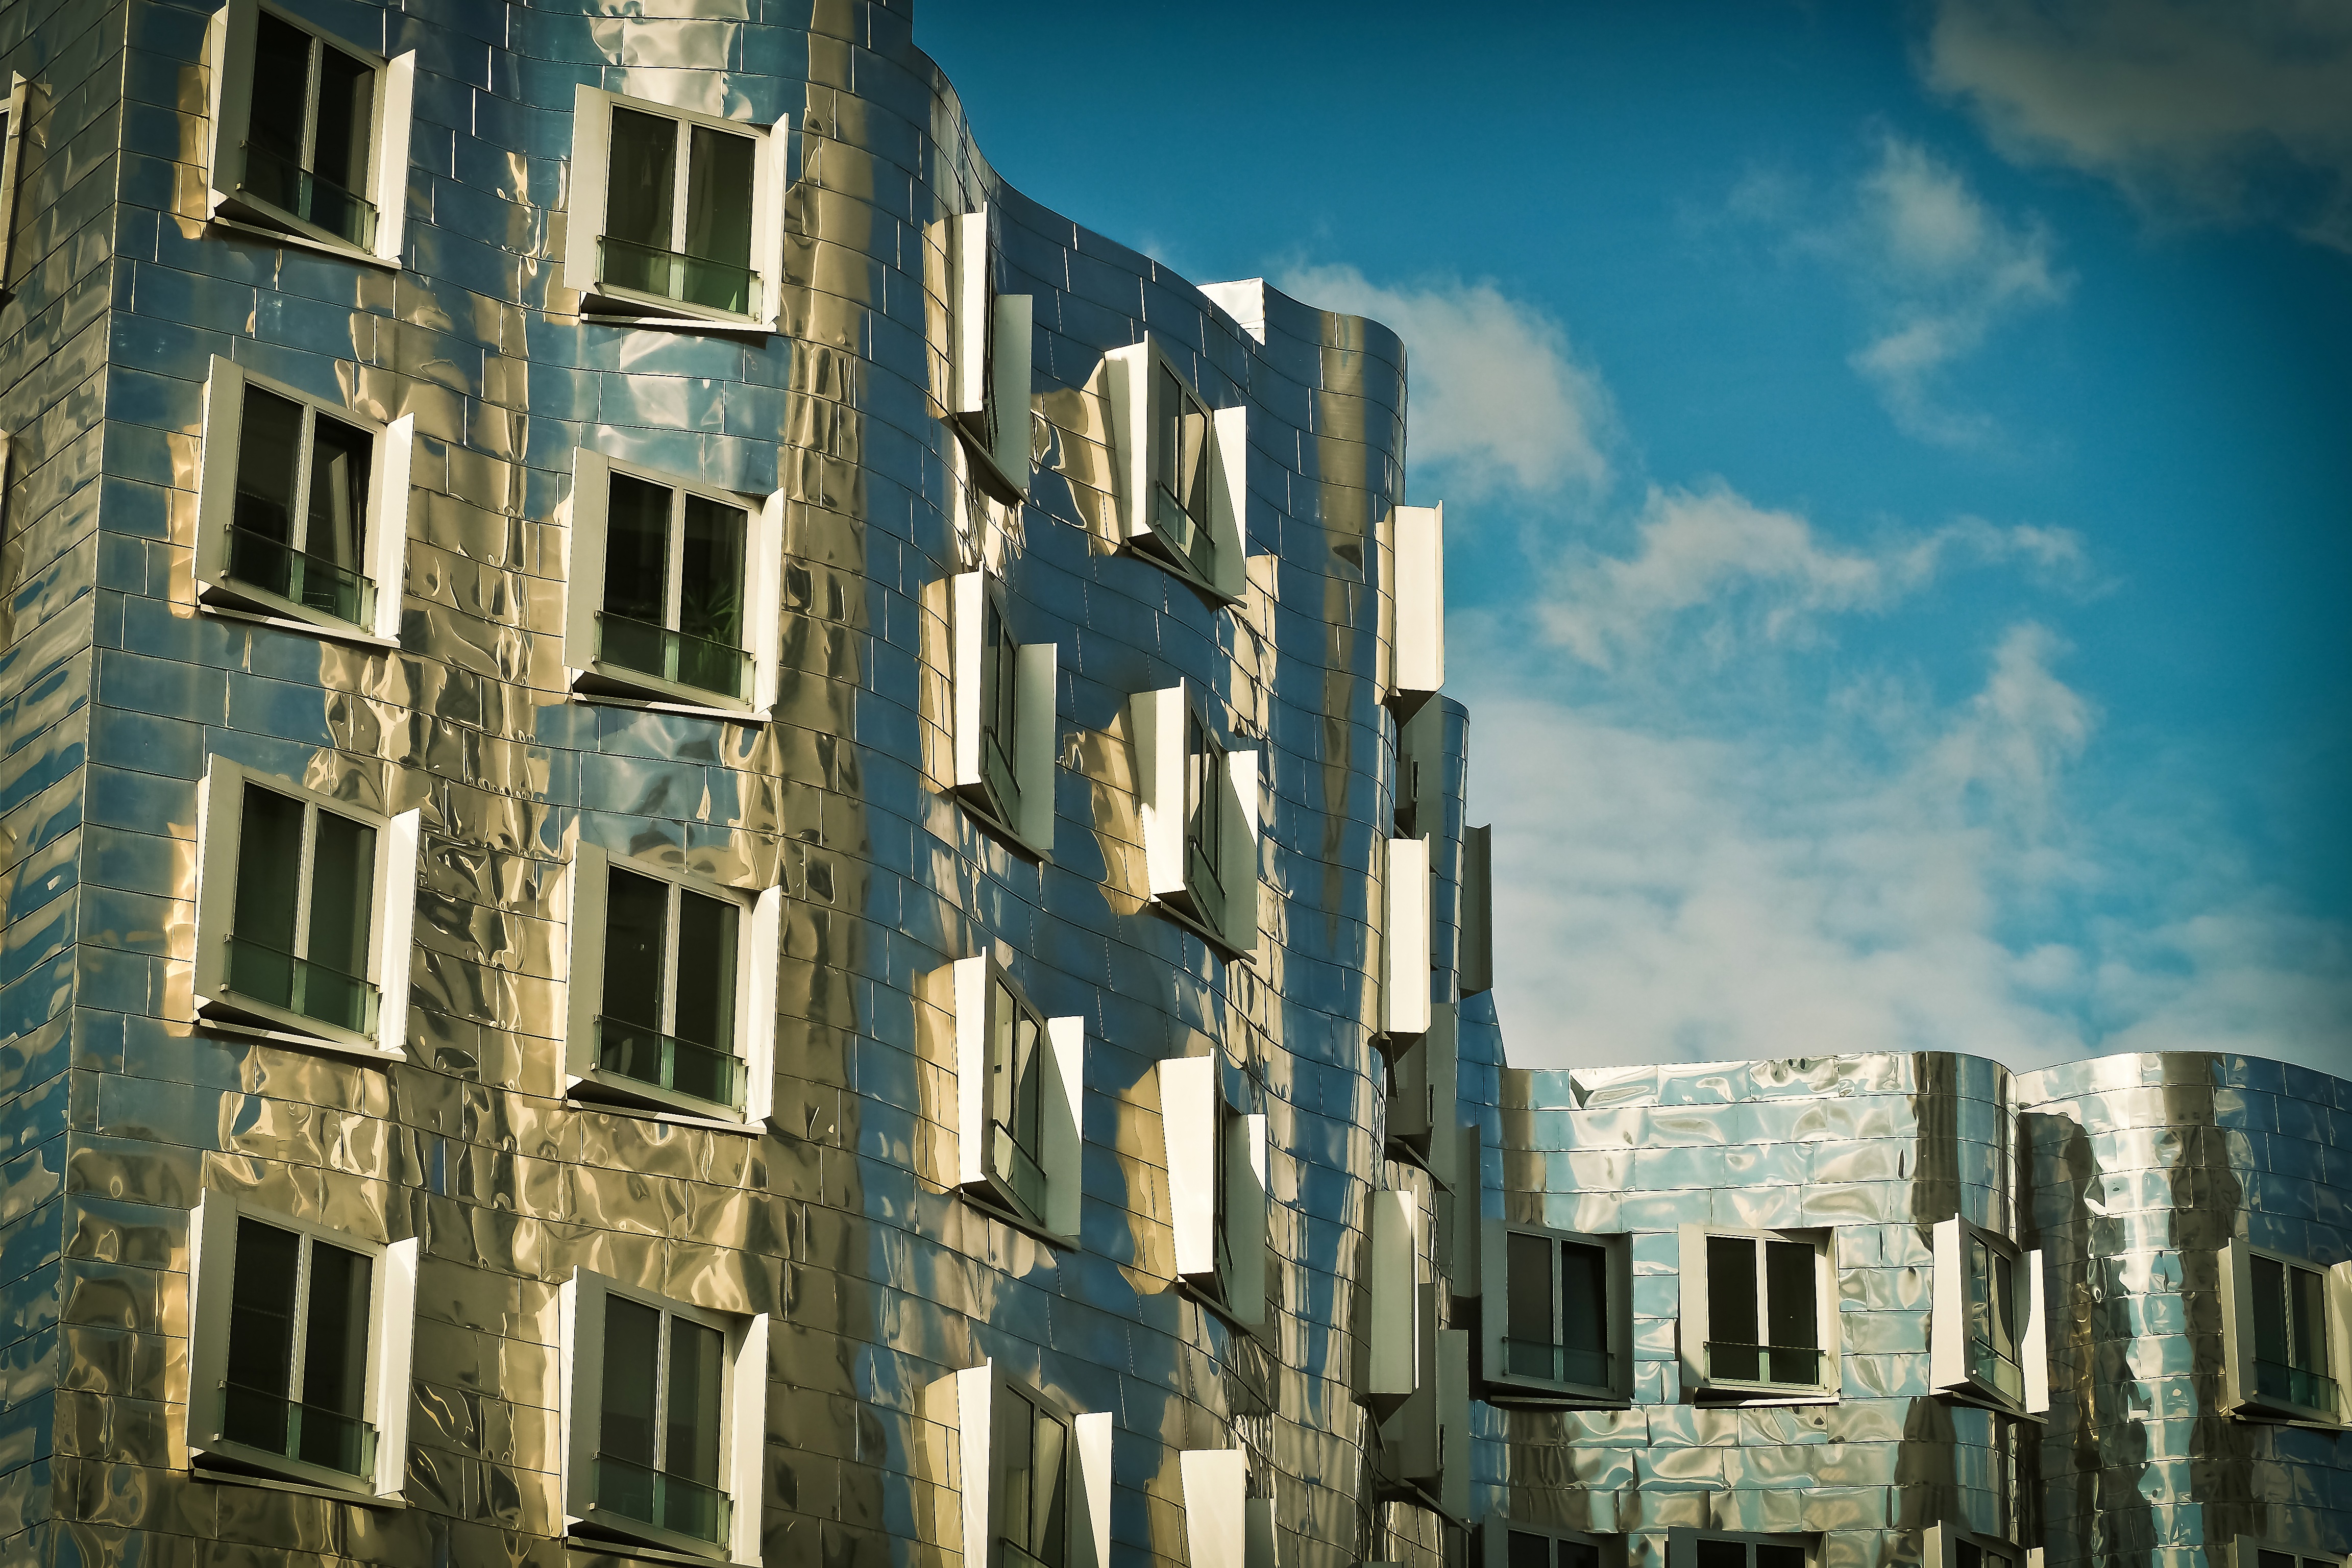
abstract, architecture, sky, house, window, glass, building, city, home, skyscraper, urban, cityscape, downtown, reflection, landmark, facade, blue, modern, office building, tower block, modern architecture, lichtspiel, gehry, metropolis, neighbourhood, glass front, dusseldorf, glass facade, media harbour, gehry buildings, urban area, residential area, human settlement